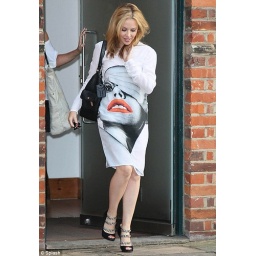
Kylie Minogue takes London Fashion Week to the streets in stylish face dress | Mail Online